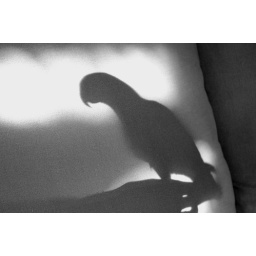
there's a parrot in my house